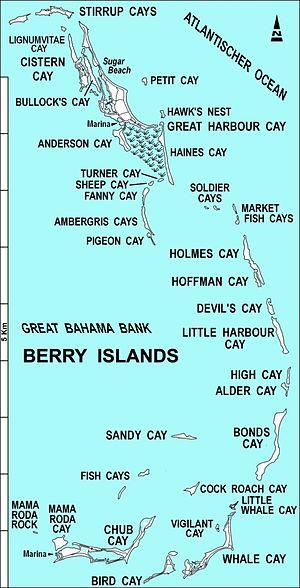
Les îles Berry sont un groupe d'îles et un district des Bahamas. Les îles Berry se composent d'une trentaine d'îles et de plus de cent îlots ou cayes. L'archipel s'étend du nord au sud sur 44 kilomètres. L'île principale est distante de 95 kilomètres nord-nord-ouest de Nassau.